Luigi Zappelli

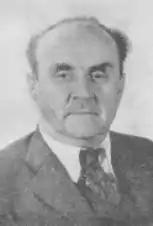
Luigi Zappelli in 1948

Luigi Zappelli (1 January 1886 – 9 August 1948) was an Italian politician who served as Mayor of Verbania (1946–1948), member of the Constituent Assembly (1946–1948) and Deputy (1948).